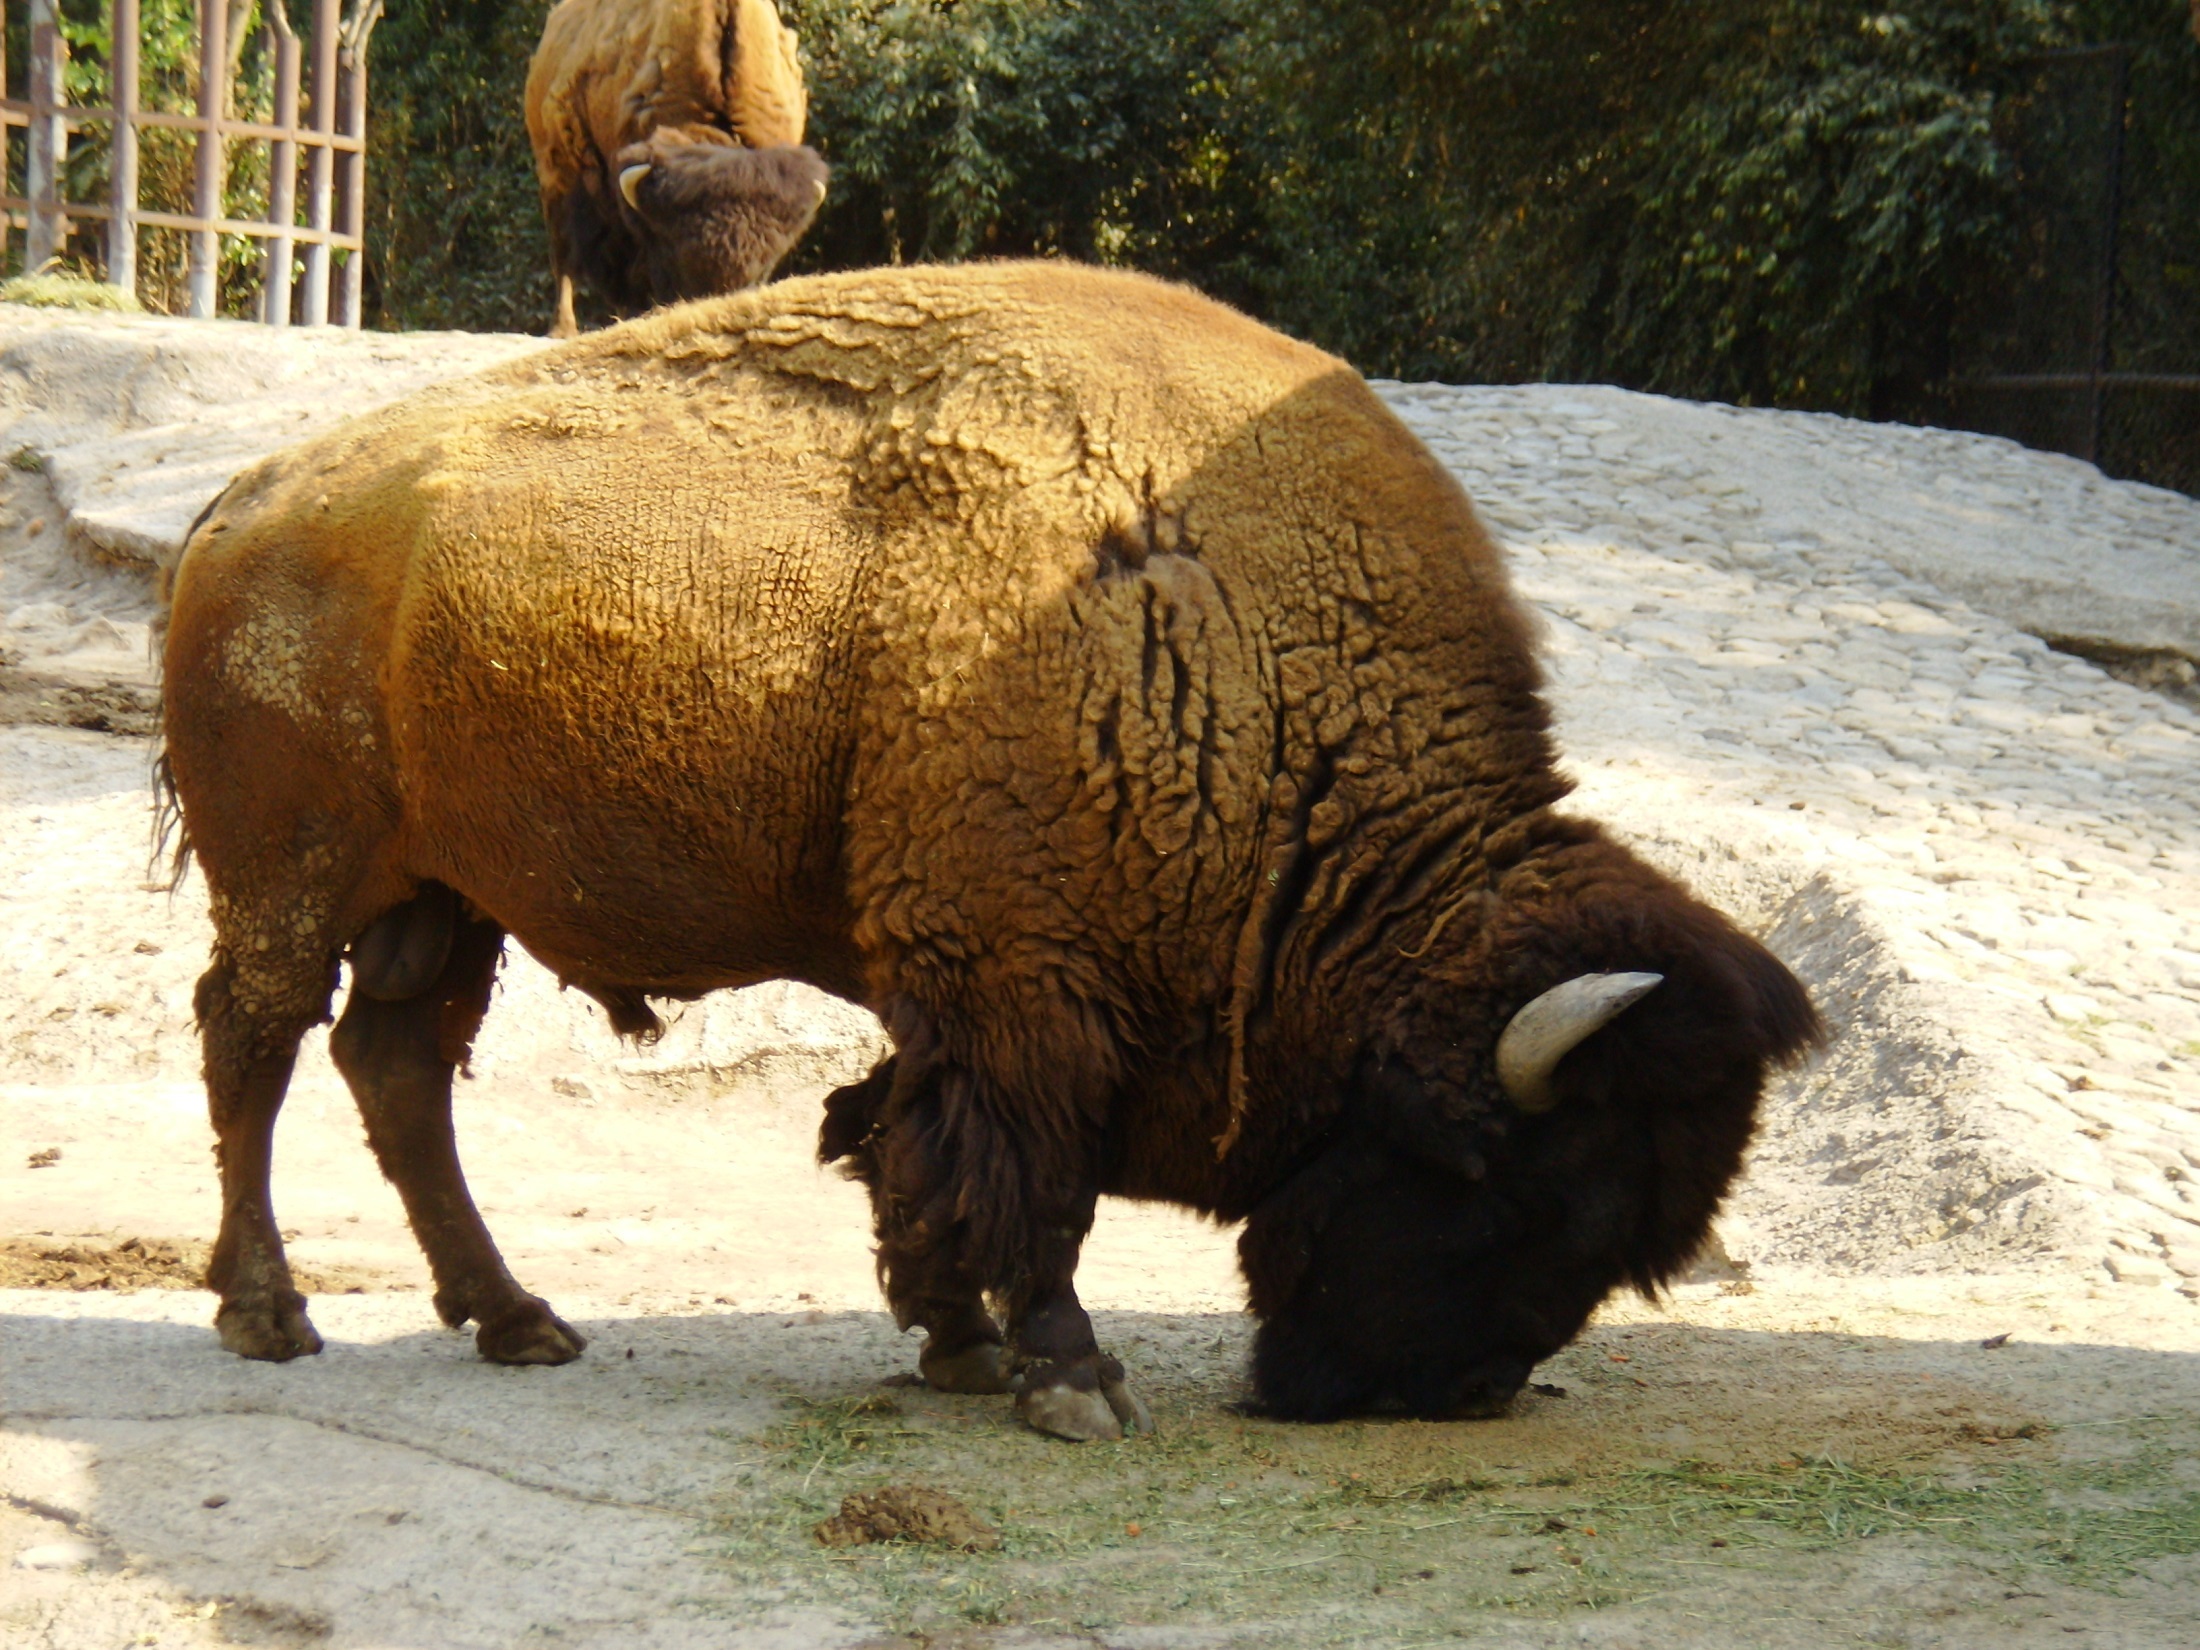
nature, animal, wildlife, zoo, horn, fur, portrait, mammal, fauna, enclosure, outdoors, eating, vertebrate, conservation, bison, preserve, horns, buffalo, cattle like mammal, cow goat family, muskox